Hungary in World War II

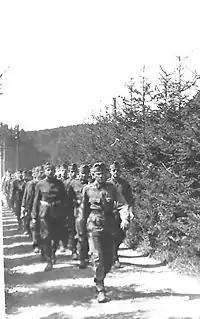
Hungarian soldiers in Denmark, April 1945.

In September 1944, Soviet forces crossed the Hungarian border. On 15 October, Horthy announced that Hungary had asked for an armistice with the Soviet Union. The Hungarian army ignored Horthy's orders, fighting desperately to keep the Soviets out. The Germans launched Operation Panzerfaust and, by kidnapping his son Miklós Horthy Jr., forced Horthy to abrogate the armistice, depose the Lakatos government, and name the leader of the Arrow Cross Party, Ferenc Szálasi, as prime minister. Horthy resigned and Szálasi became prime minister of a new Government of National Unity ("Nemzeti Összefogás Kormánya") controlled by the Germans. Horthy was taken to Germany as a prisoner but survived the war and spent his last years exiled in Portugal, dying in 1957.